Komagome Station

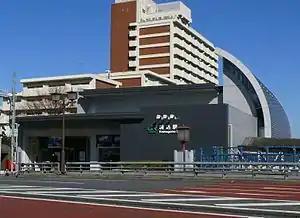
North building of JR station

is a railway station in Toshima, Tokyo, Japan, operated by the East Japan Railway Company (JR East) and the Tokyo subway operator Tokyo Metro.